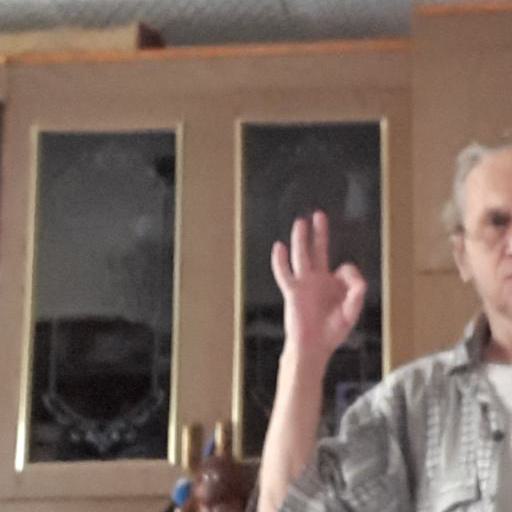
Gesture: ok